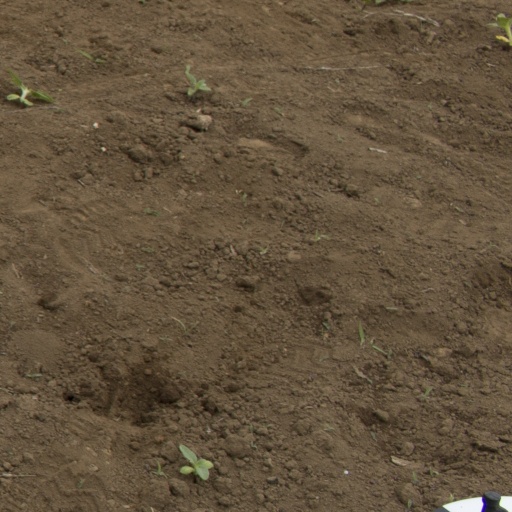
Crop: Jerusalem artichoke